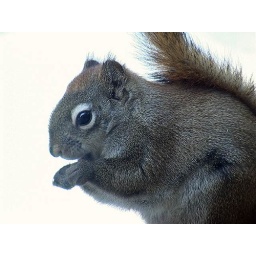
Little girl in white